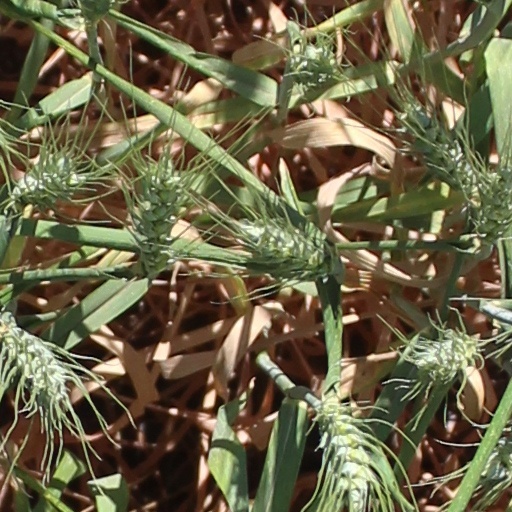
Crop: wheat